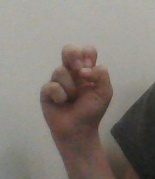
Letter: gaaf